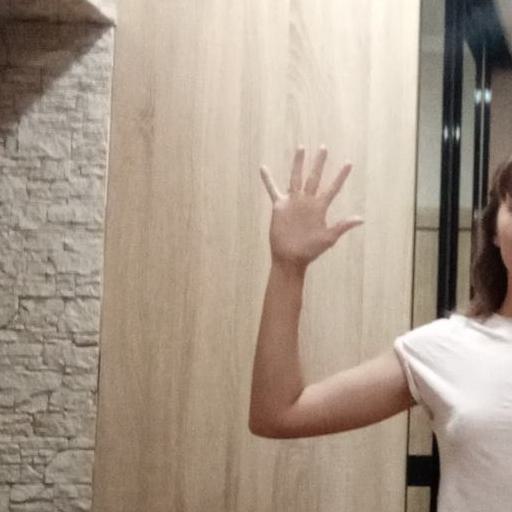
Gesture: palm